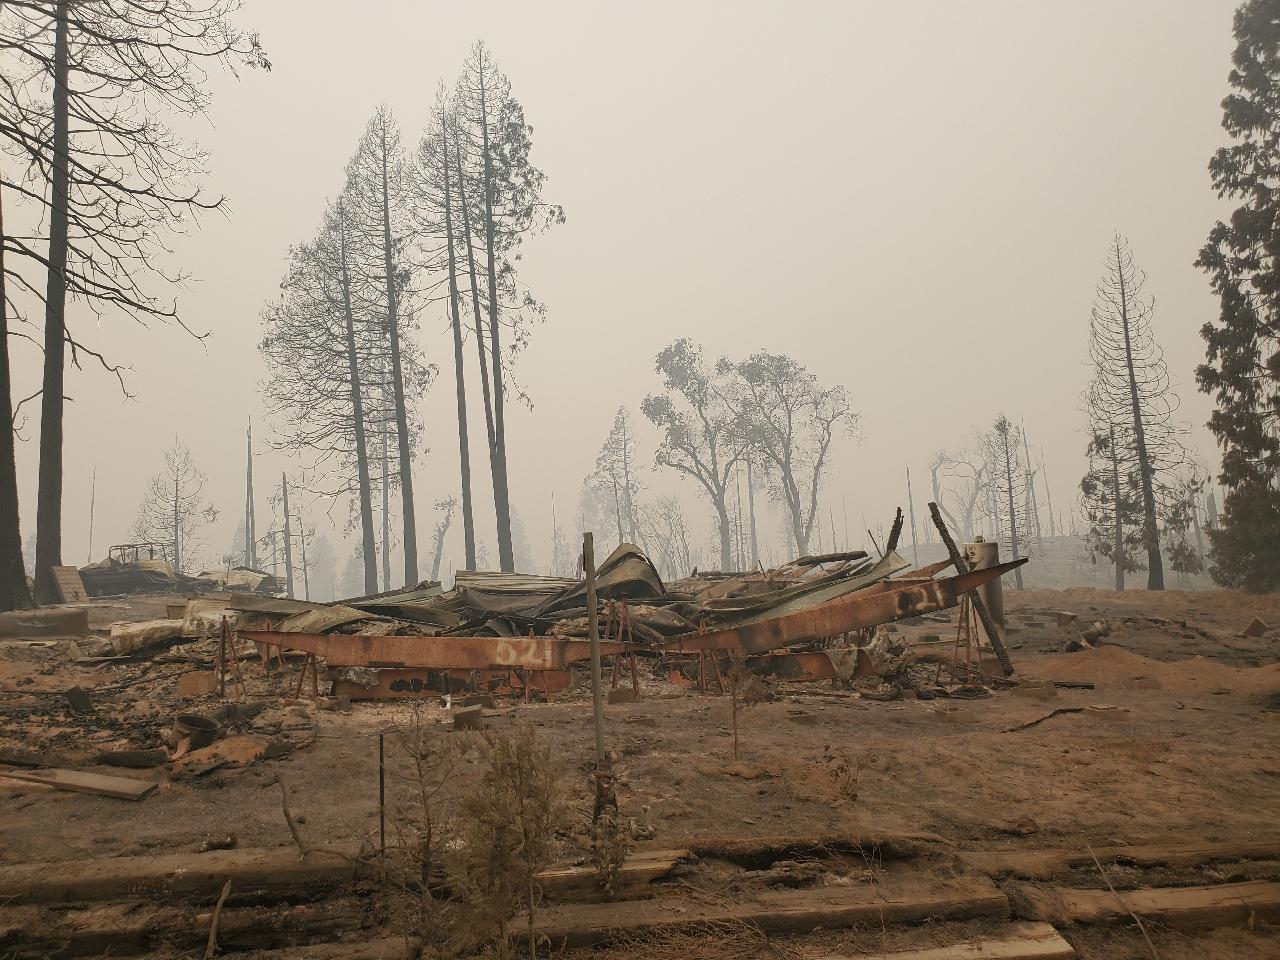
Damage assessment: destroyed